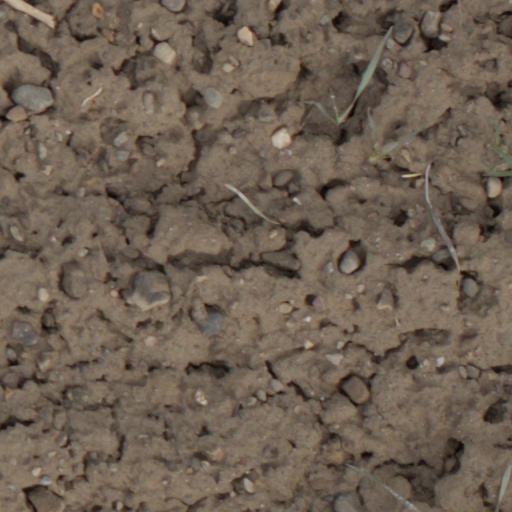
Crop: wheat